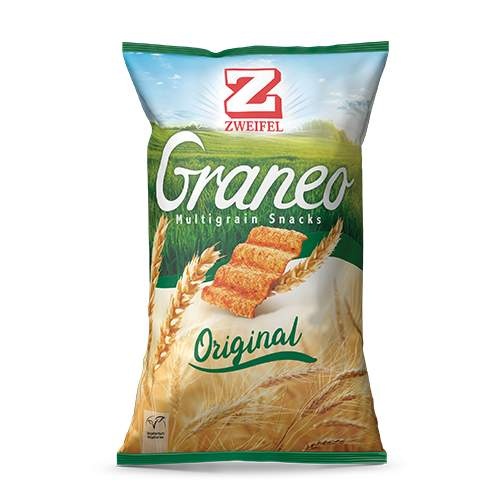
Graneo Original 100g
Brand: RBC Kiosk
Category: Food, Beverages & Tobacco > Food Items > Snack Foods